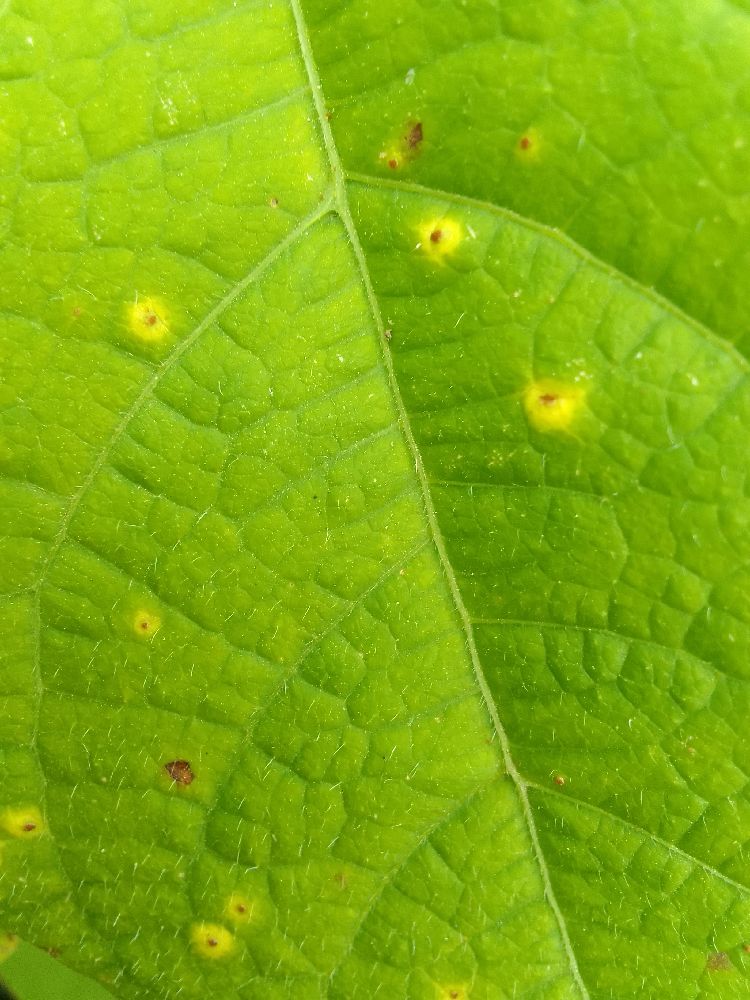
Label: rust